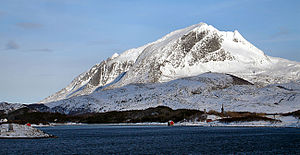
Alstahaugfjorden
Alstahaug ved Alstahaugfjorden
Alstahaug ved Alstahaugfjorden
Alstahaugfjorden er en fjord eller et farvand i Alstahaug kommune i Nordland fylke i Norge. Fjorden ligger ud for Alstahaug og på vestsiden af øen Alsta, og har en længde på 5,5 km fra syd til nord. Fjorden starter i syd mellem Haugsneset i øst og Skarvøya i vest. Syd for fjorden ligger Haugsfjorden. På vestsiden af Alsta går Alterfjorden og nord for Alstahaugfjorden ligger Alstenfjorden.